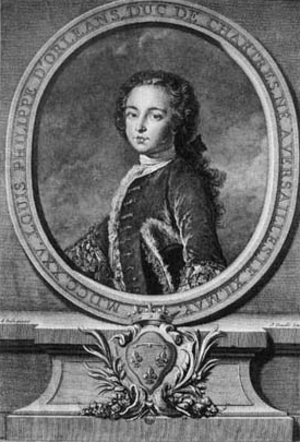
Louis-Philippe d'Orléans, dit « le Gros », duc de Chartres puis duc d'Orléans, de Valois, de Nemours et de Montpensier, premier prince du sang, est né à Versailles le 12 mai 1725 et mort au château de Sainte-Assise à Seine-Port le 18 novembre 1785.